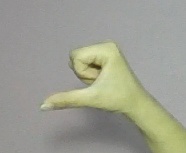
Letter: waw